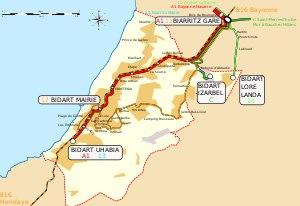
Izarbel est un technopôle situé dans la commune de Bidart, au Pays basque français, dans le département des Pyrénées-Atlantiques.